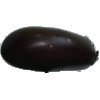
Label: eggplant